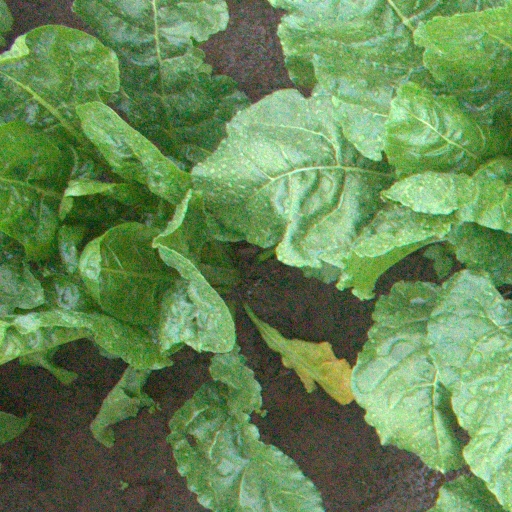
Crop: sugar beet